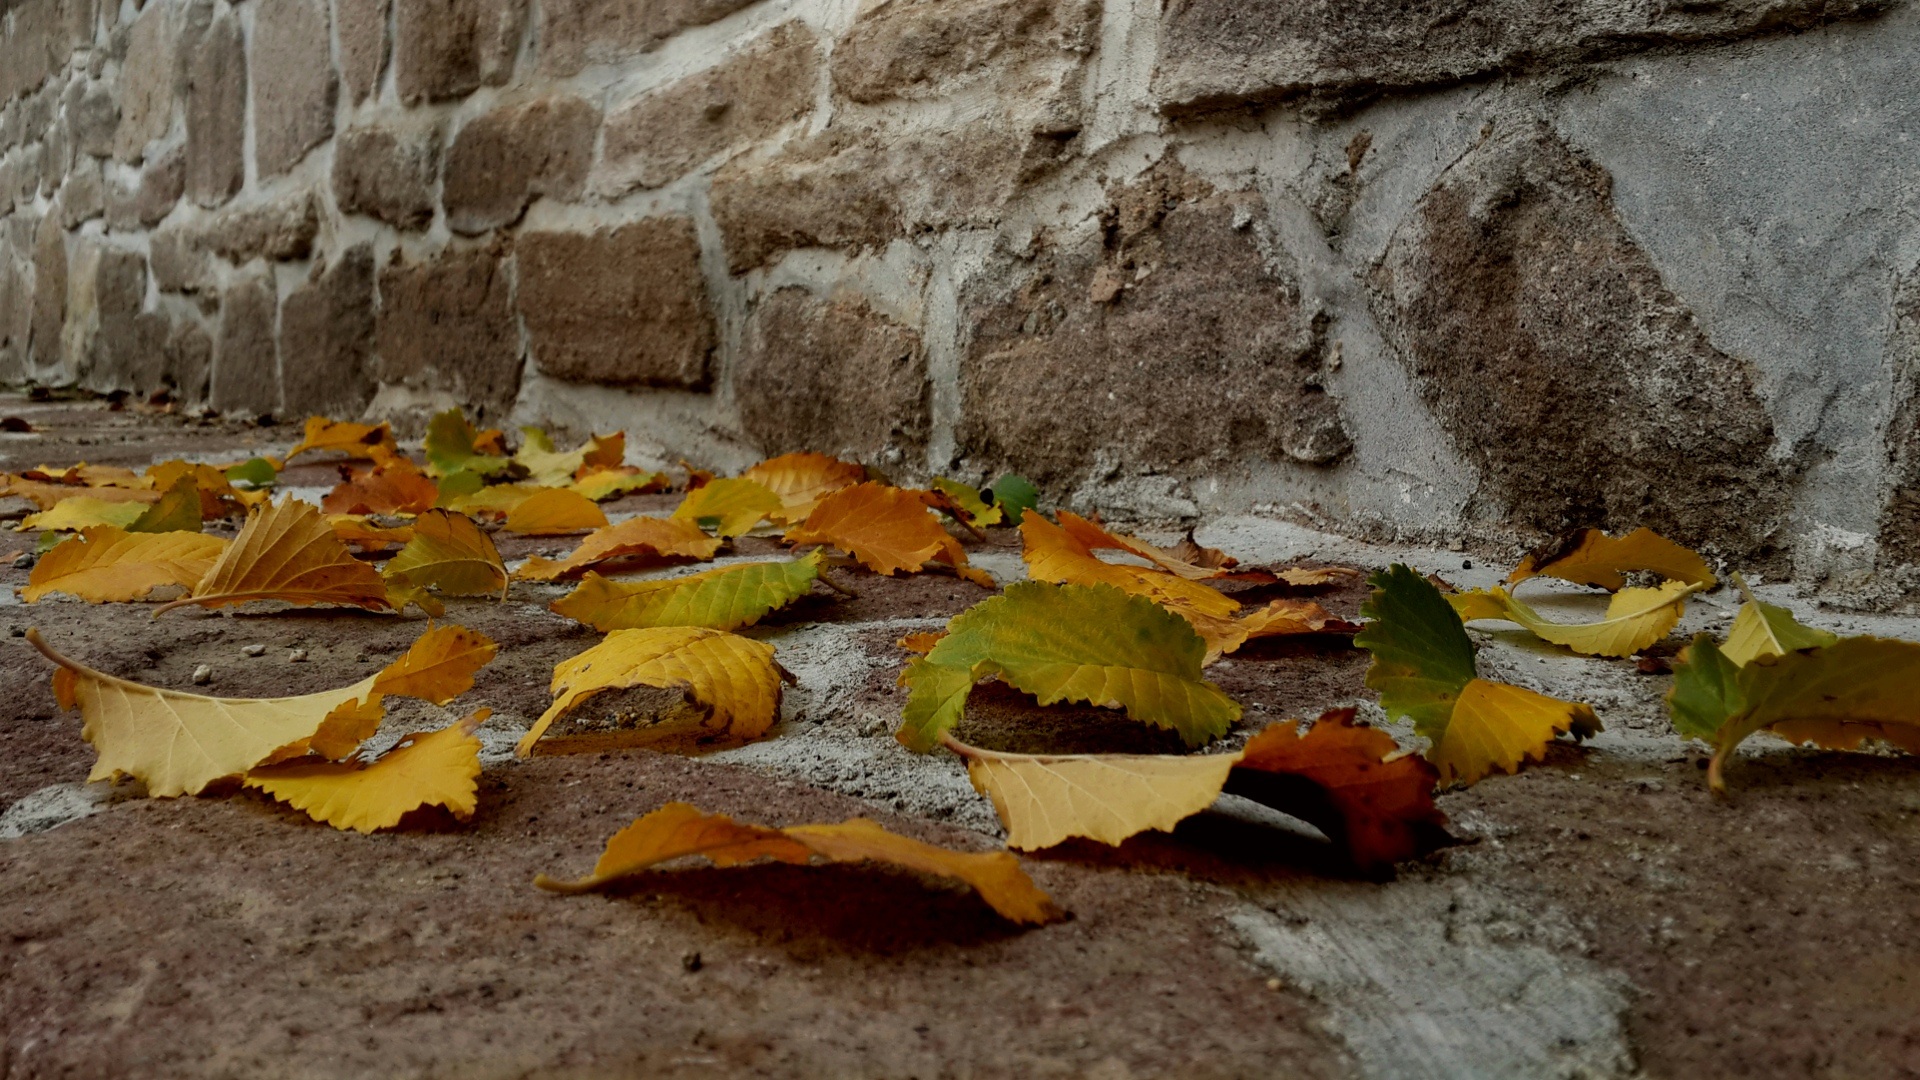
tree, nature, plant, leaf, flower, autumn, soil, yellow, flora, season, leaves, sille